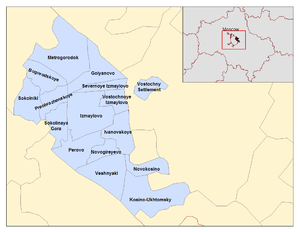
Administrativ inddeling af Moskva / Østlige administrative okrug
Den føderale by Moskva i Rusland er administrativt inddelt i 12 okruger, der igen er opdelt i rajoner og bymæssige bebyggelser. Byen har ikke en egentligt midtby, der er derimod tætte urbane bebyggelser spredt over byen. Vigtige forretningskvarterer inkluderer Kitaj-gorod centralt, Tverskoj, Arbat og Presnenskij, hjemsted for det fremtidige Moskvas Internationale Forretningskvarter mod øst. Den Centrale administrative okrug som helhed har en stor koncentration af forretninger. Rådhuset og store administrationsbygninger er placeret i Tverskoj rajon og Kitaj-gorod. Vestlige administrative okrug er hjemsted for Moskvas statsuniversitet, Spurvebakkerne og Mosfilm-studierne. Moskva havde 12.108.257 indbyggere.